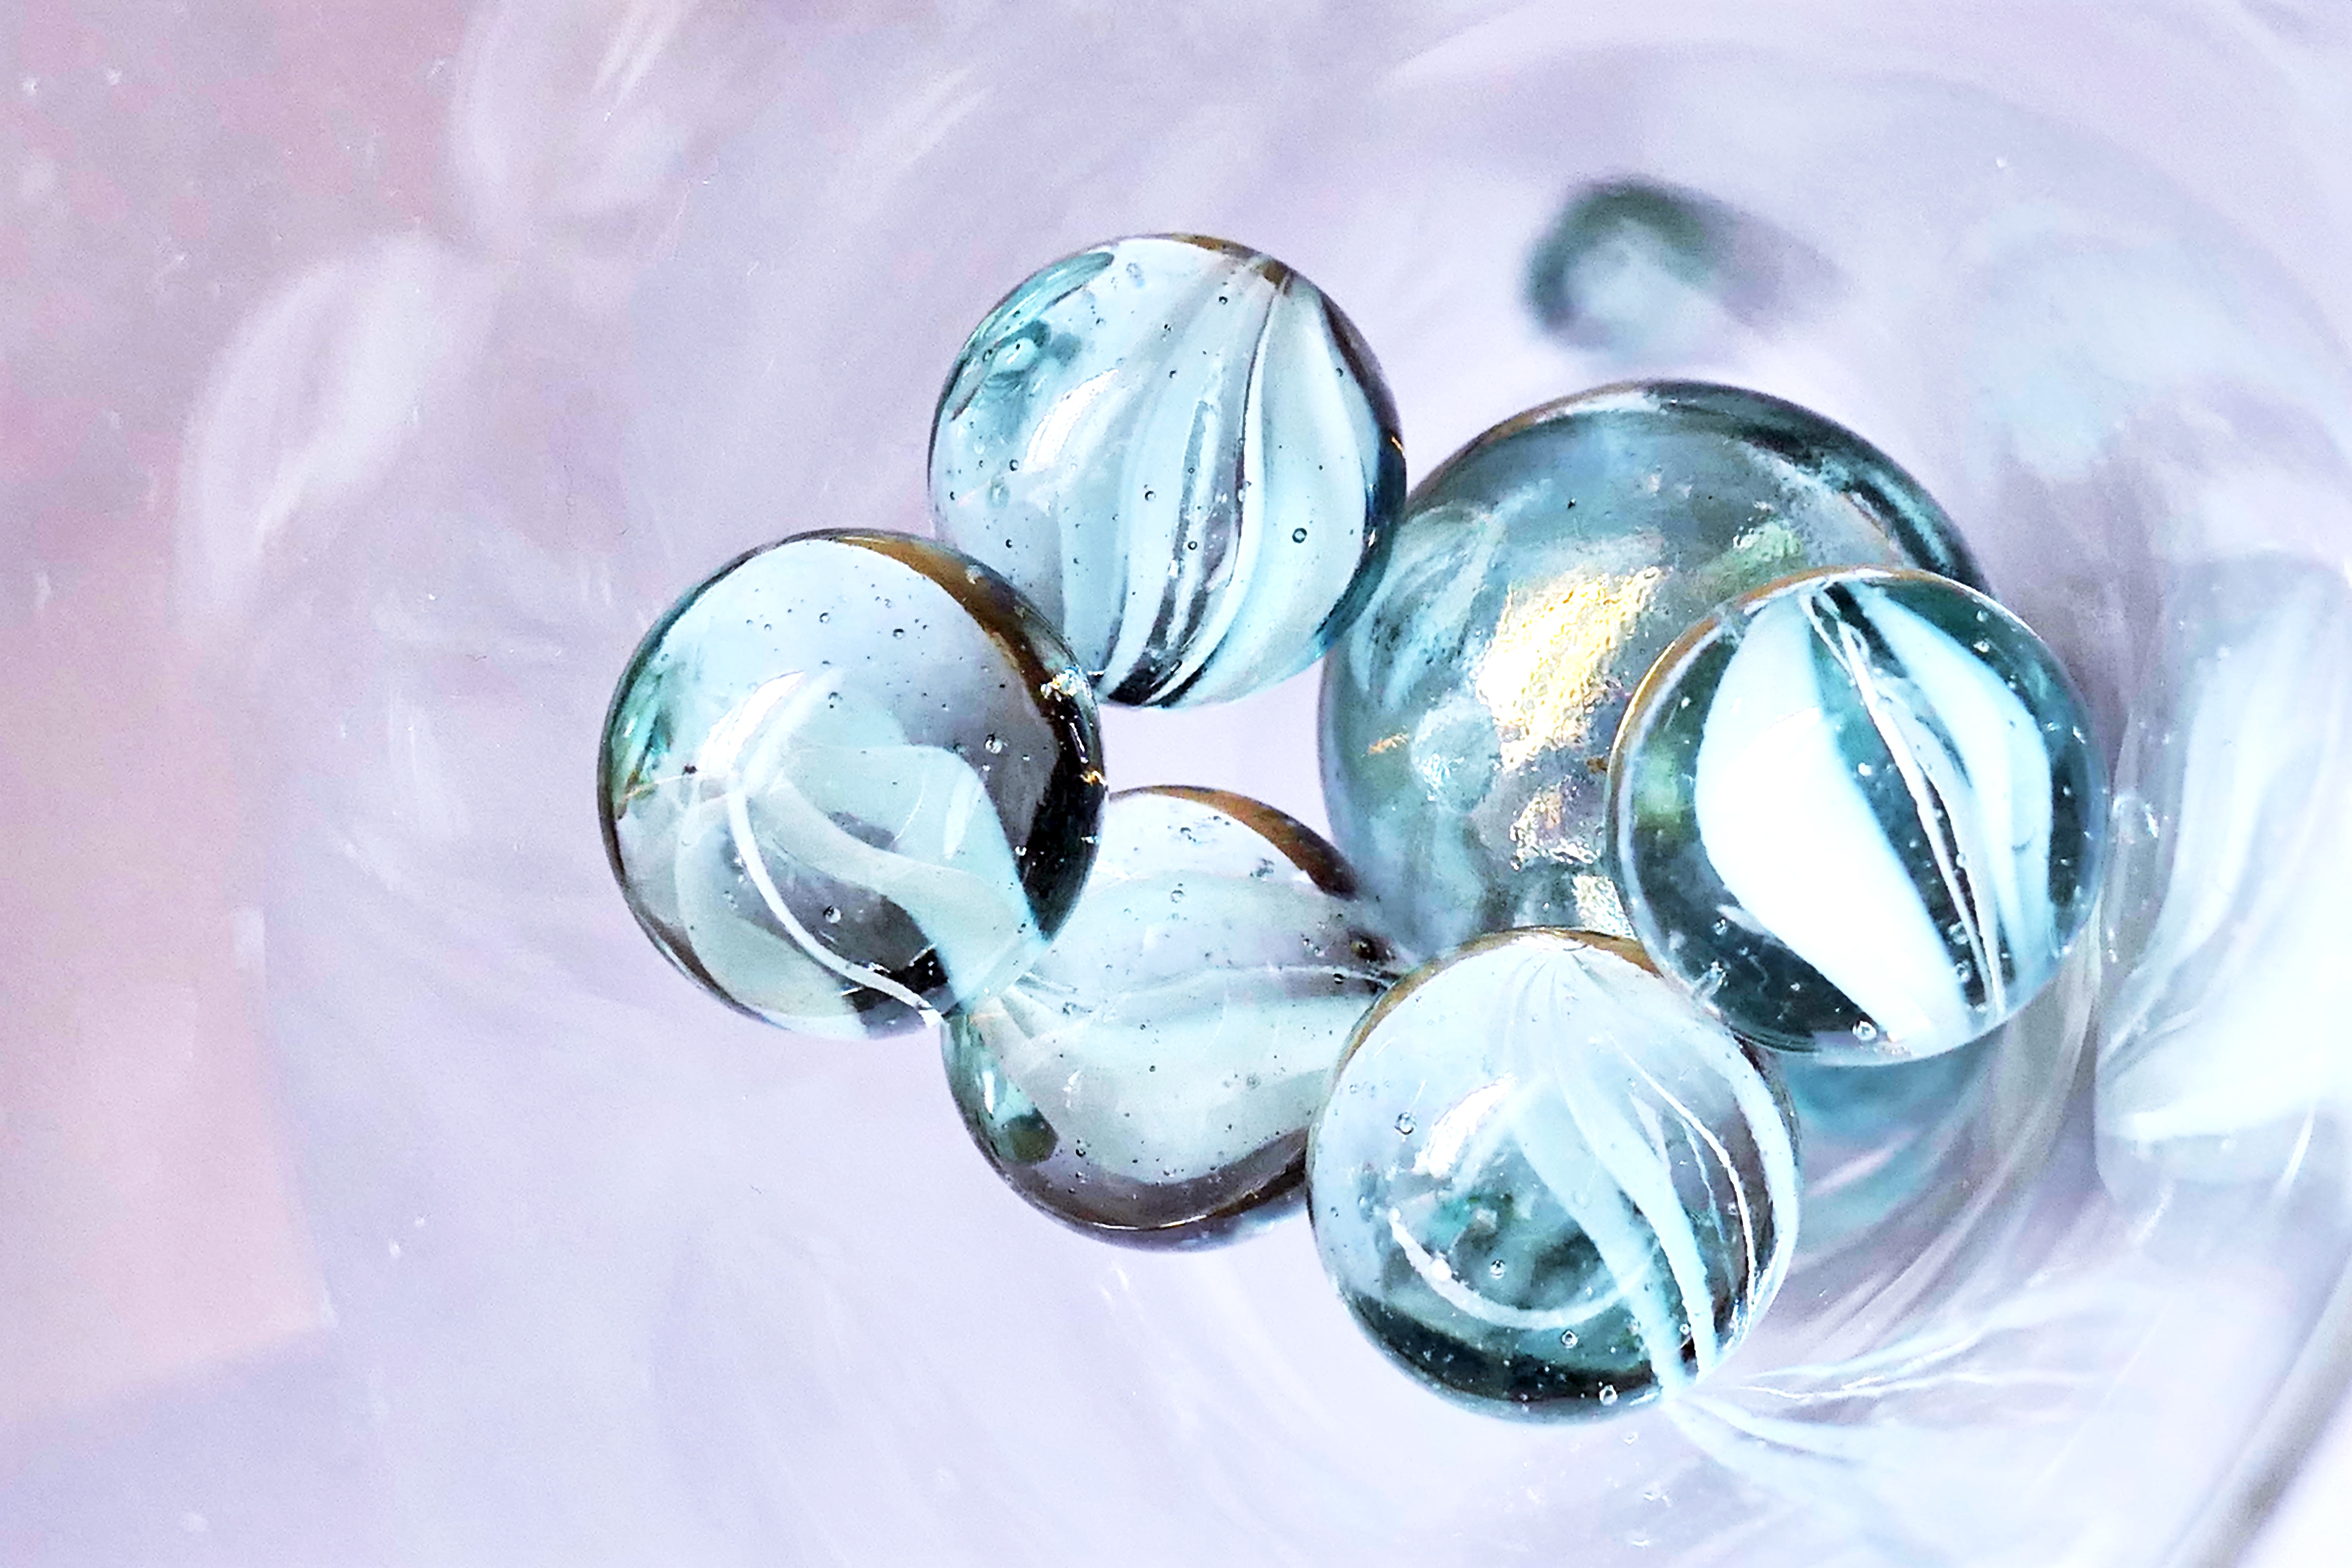
light, petal, glass, pattern, green, reflection, blue, bead, jewellery, ball, roll, marbles, marble, reflections, sphere, balls, gloss, glass ball, mirroring, light reflections, macro photography, lichtreflex, glaskugeln, fashion accessory, liquid bubble